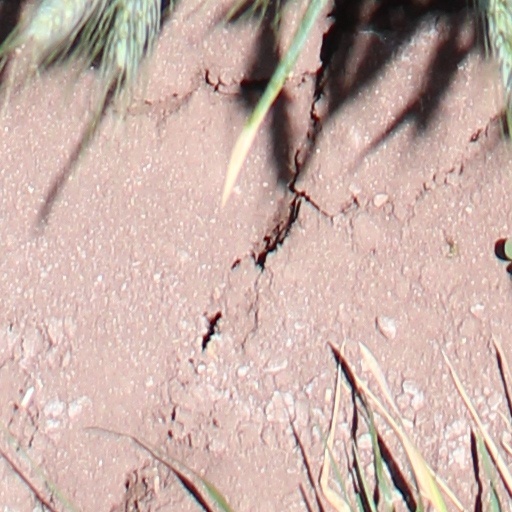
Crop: wheat